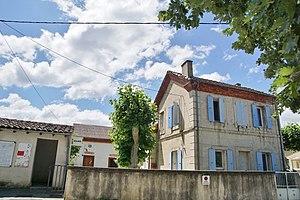
département de la Drôme
Barsac est une commune française située dans le département de la Drôme, en région Auvergne-Rhône-Alpes.